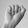
ASL letter: A